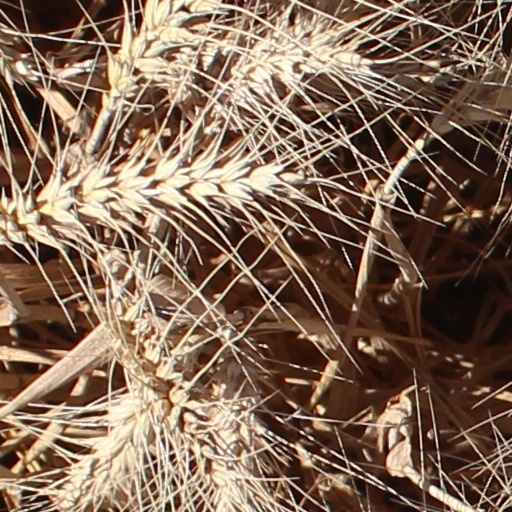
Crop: wheat